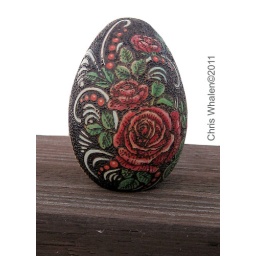
Wooden egg decorated in a rosemale style; a gift for my grandmother, whose favorite flower is the red rose.